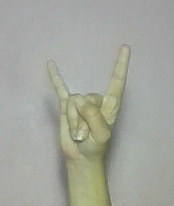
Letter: la